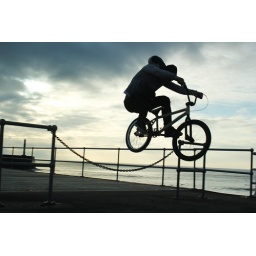
jumping by the lighthouse